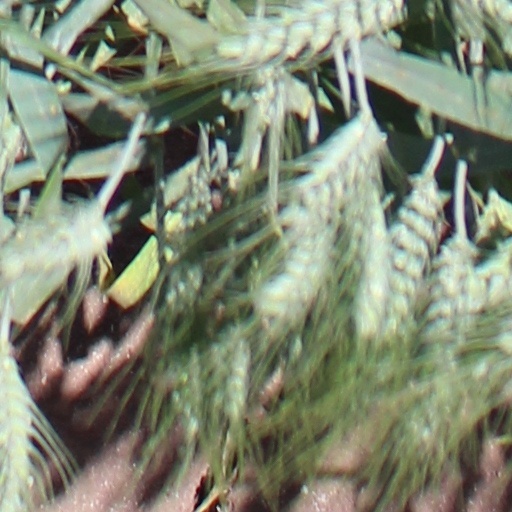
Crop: wheat